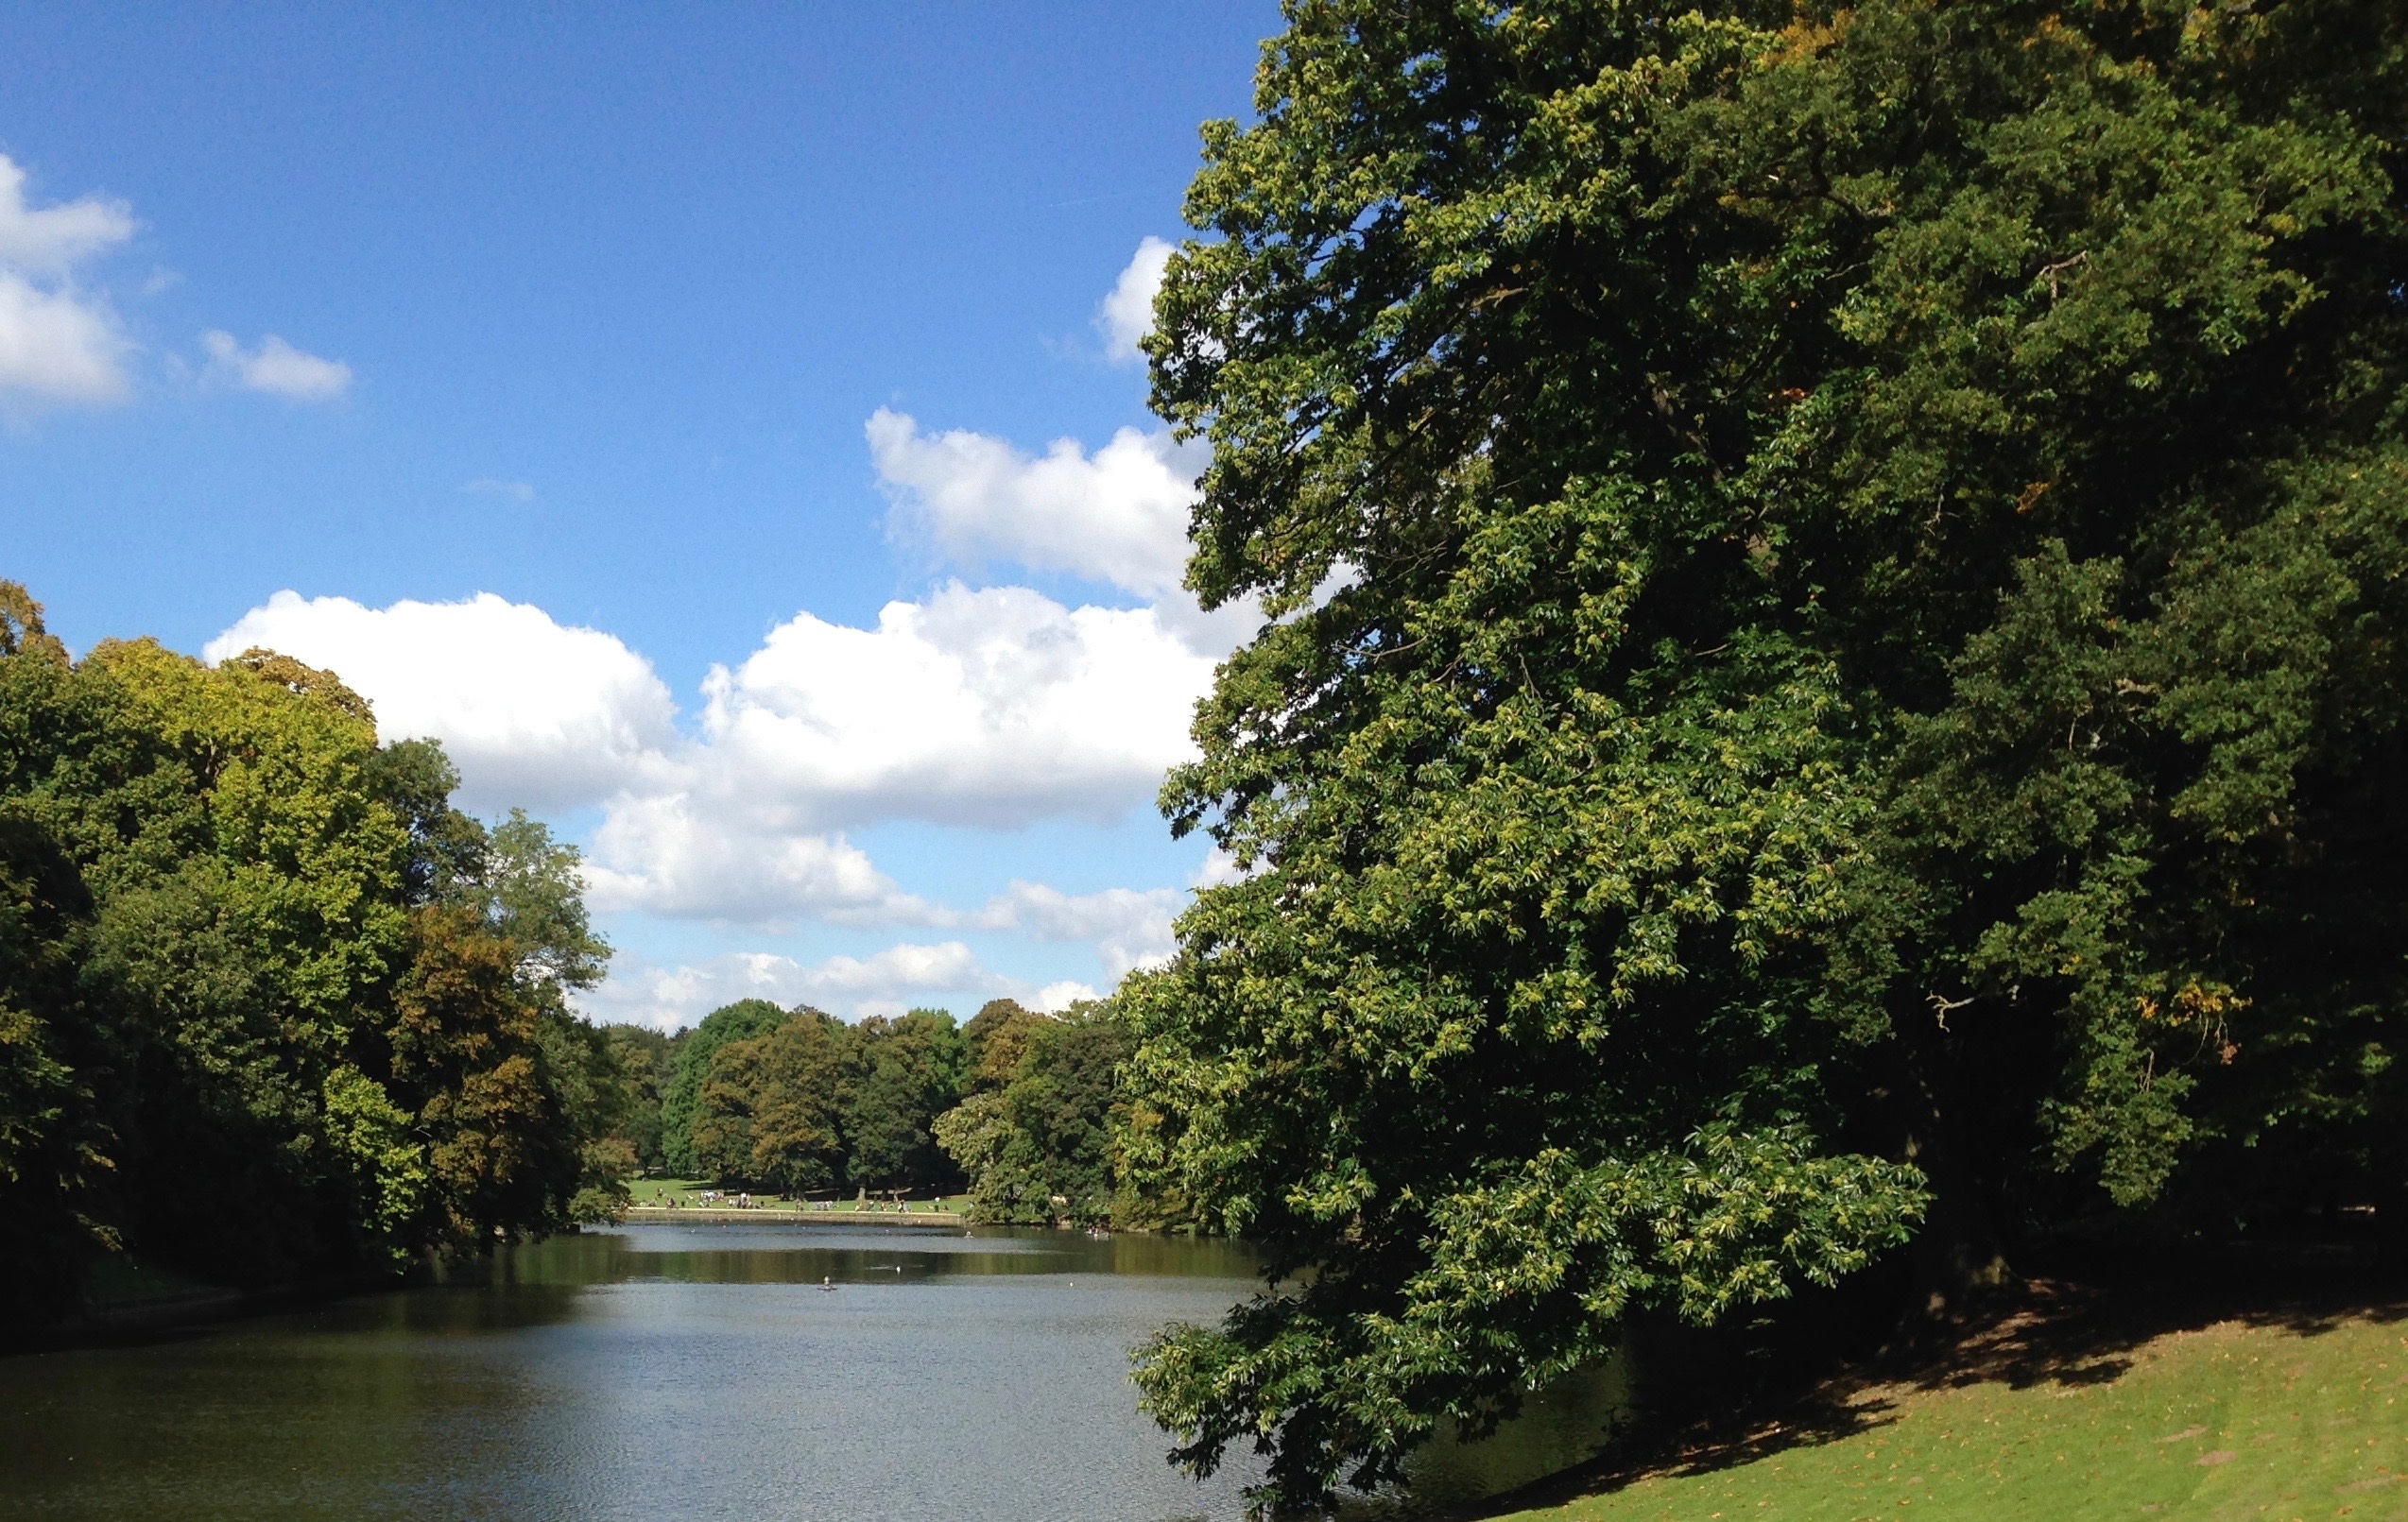
landscape, tree, water, nature, forest, grass, air, flower, river, pond, green, garden, waterway, trees, more, woody plant